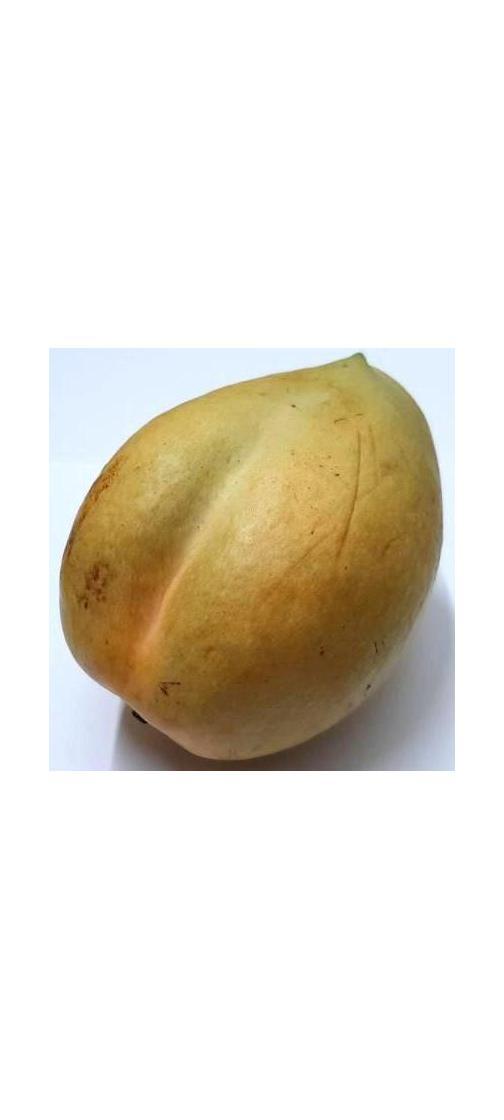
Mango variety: Bari-11